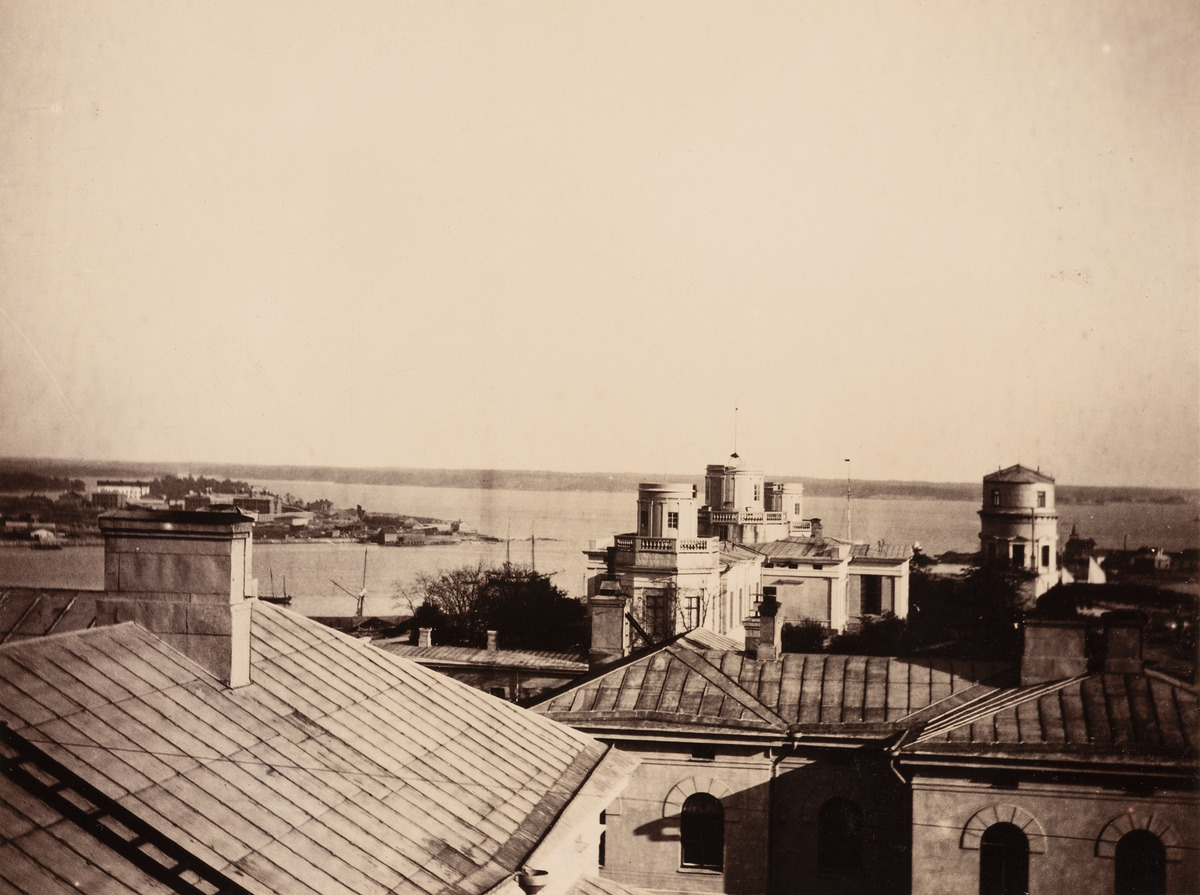
Näkymä Ulriikaporinvuorelta (=Tähtitornin vuori, Tähtitorninmäki) Katajanokan suuntaan
sisällön kuvaus: Näkymä Ulriikaporinvuorelta (=Tähtitornin vuori, Tähtitorninmäki) Katajanokan suuntaan. Kuvattu Kirurgisen sairaalan katolta. Oikealla Helsingin merikoulu, Tähtitorninkatu 12 - Vuorimiehenkatu 11. Keskellä Tähtitieellinen observatorio mustavalkoinen
Ajankohta: kuvausaika 1890 -luku
Paikka: Suomi, Uusimaa, Helsinki, Ullanlinna Helsinki, Kopernikuksentie 1
Aiheet: tiet, laivat, purjelaivat, meri, katot